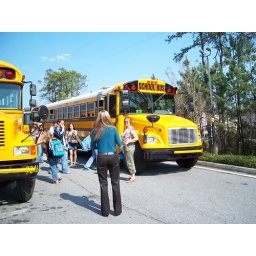
Karen Stymer by bus door